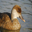
Label: bird